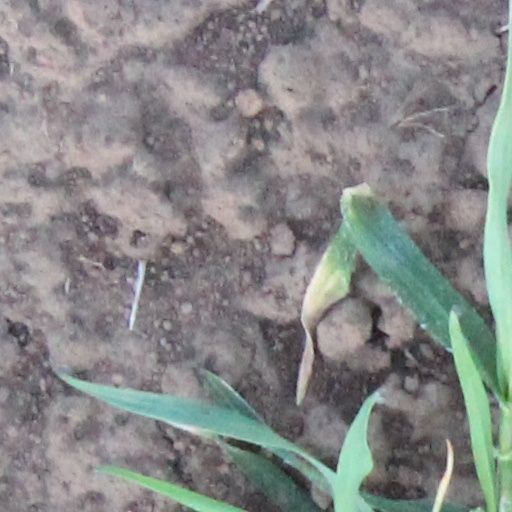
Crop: wheat